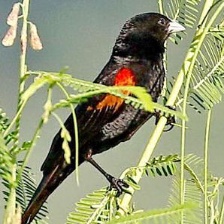
Species: FAN TAILED WIDOW
Scientific name: EUPLECTES AXILLARIS